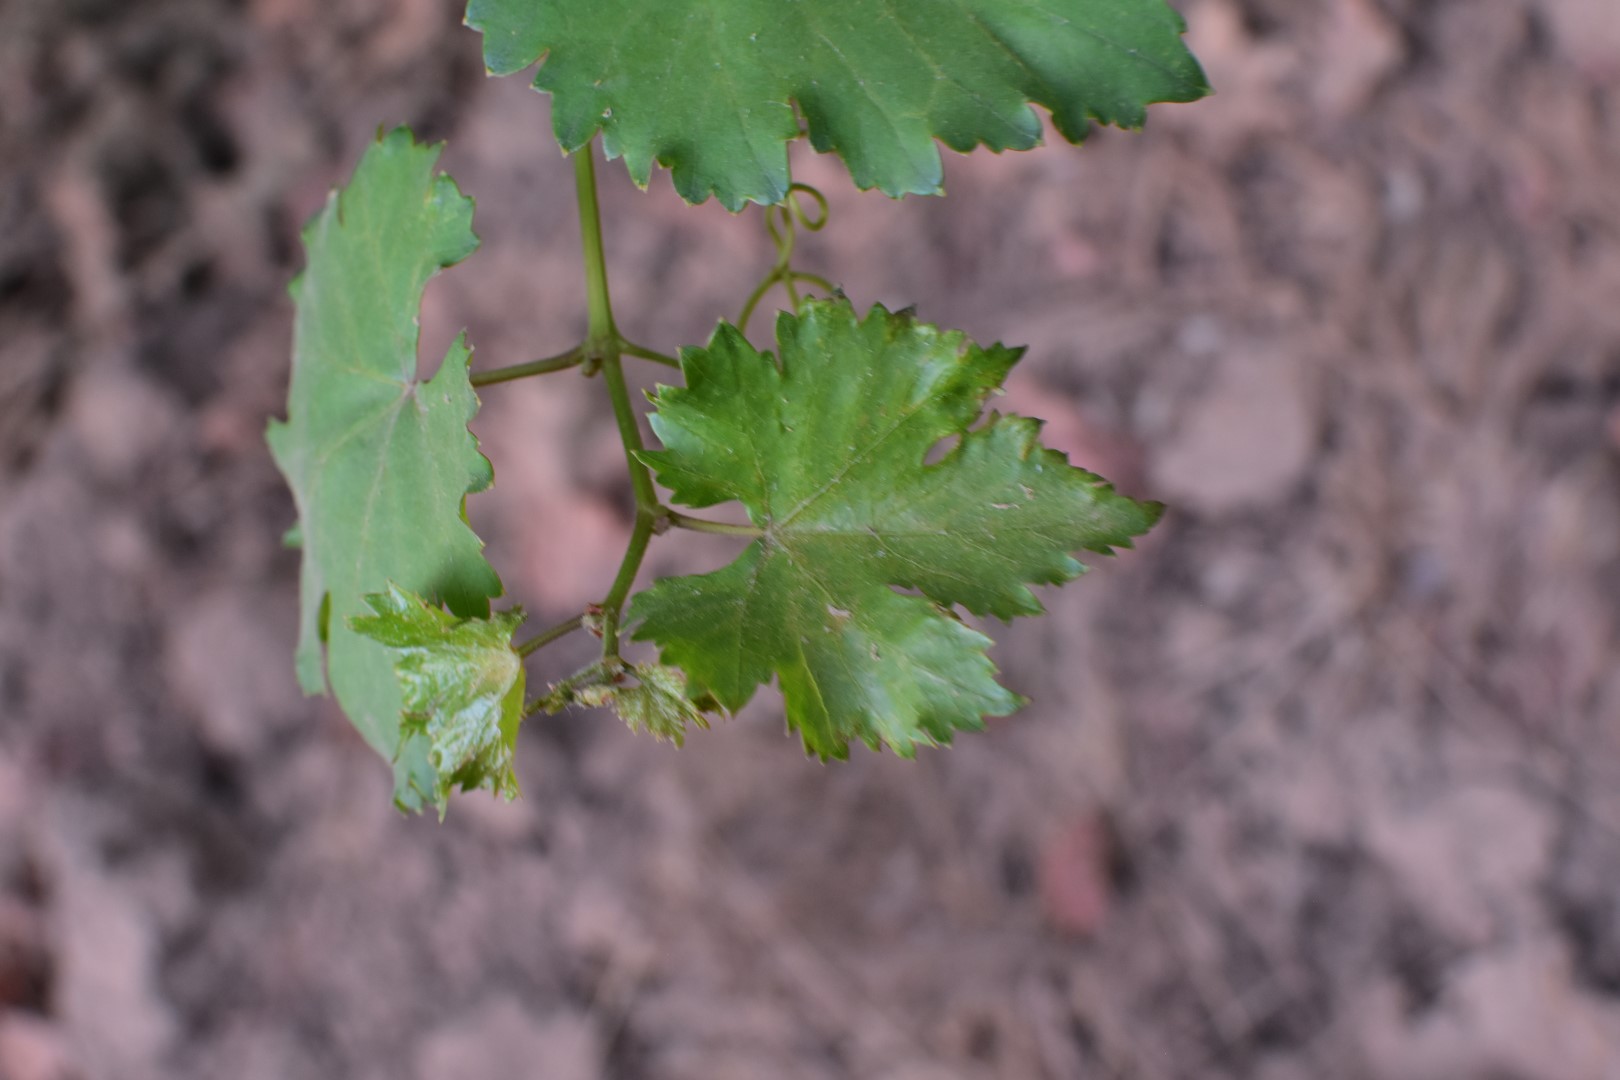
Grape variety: Kamali